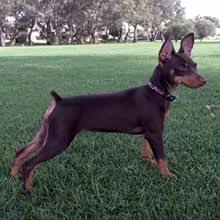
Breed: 561-n000127-miniature_pinscher